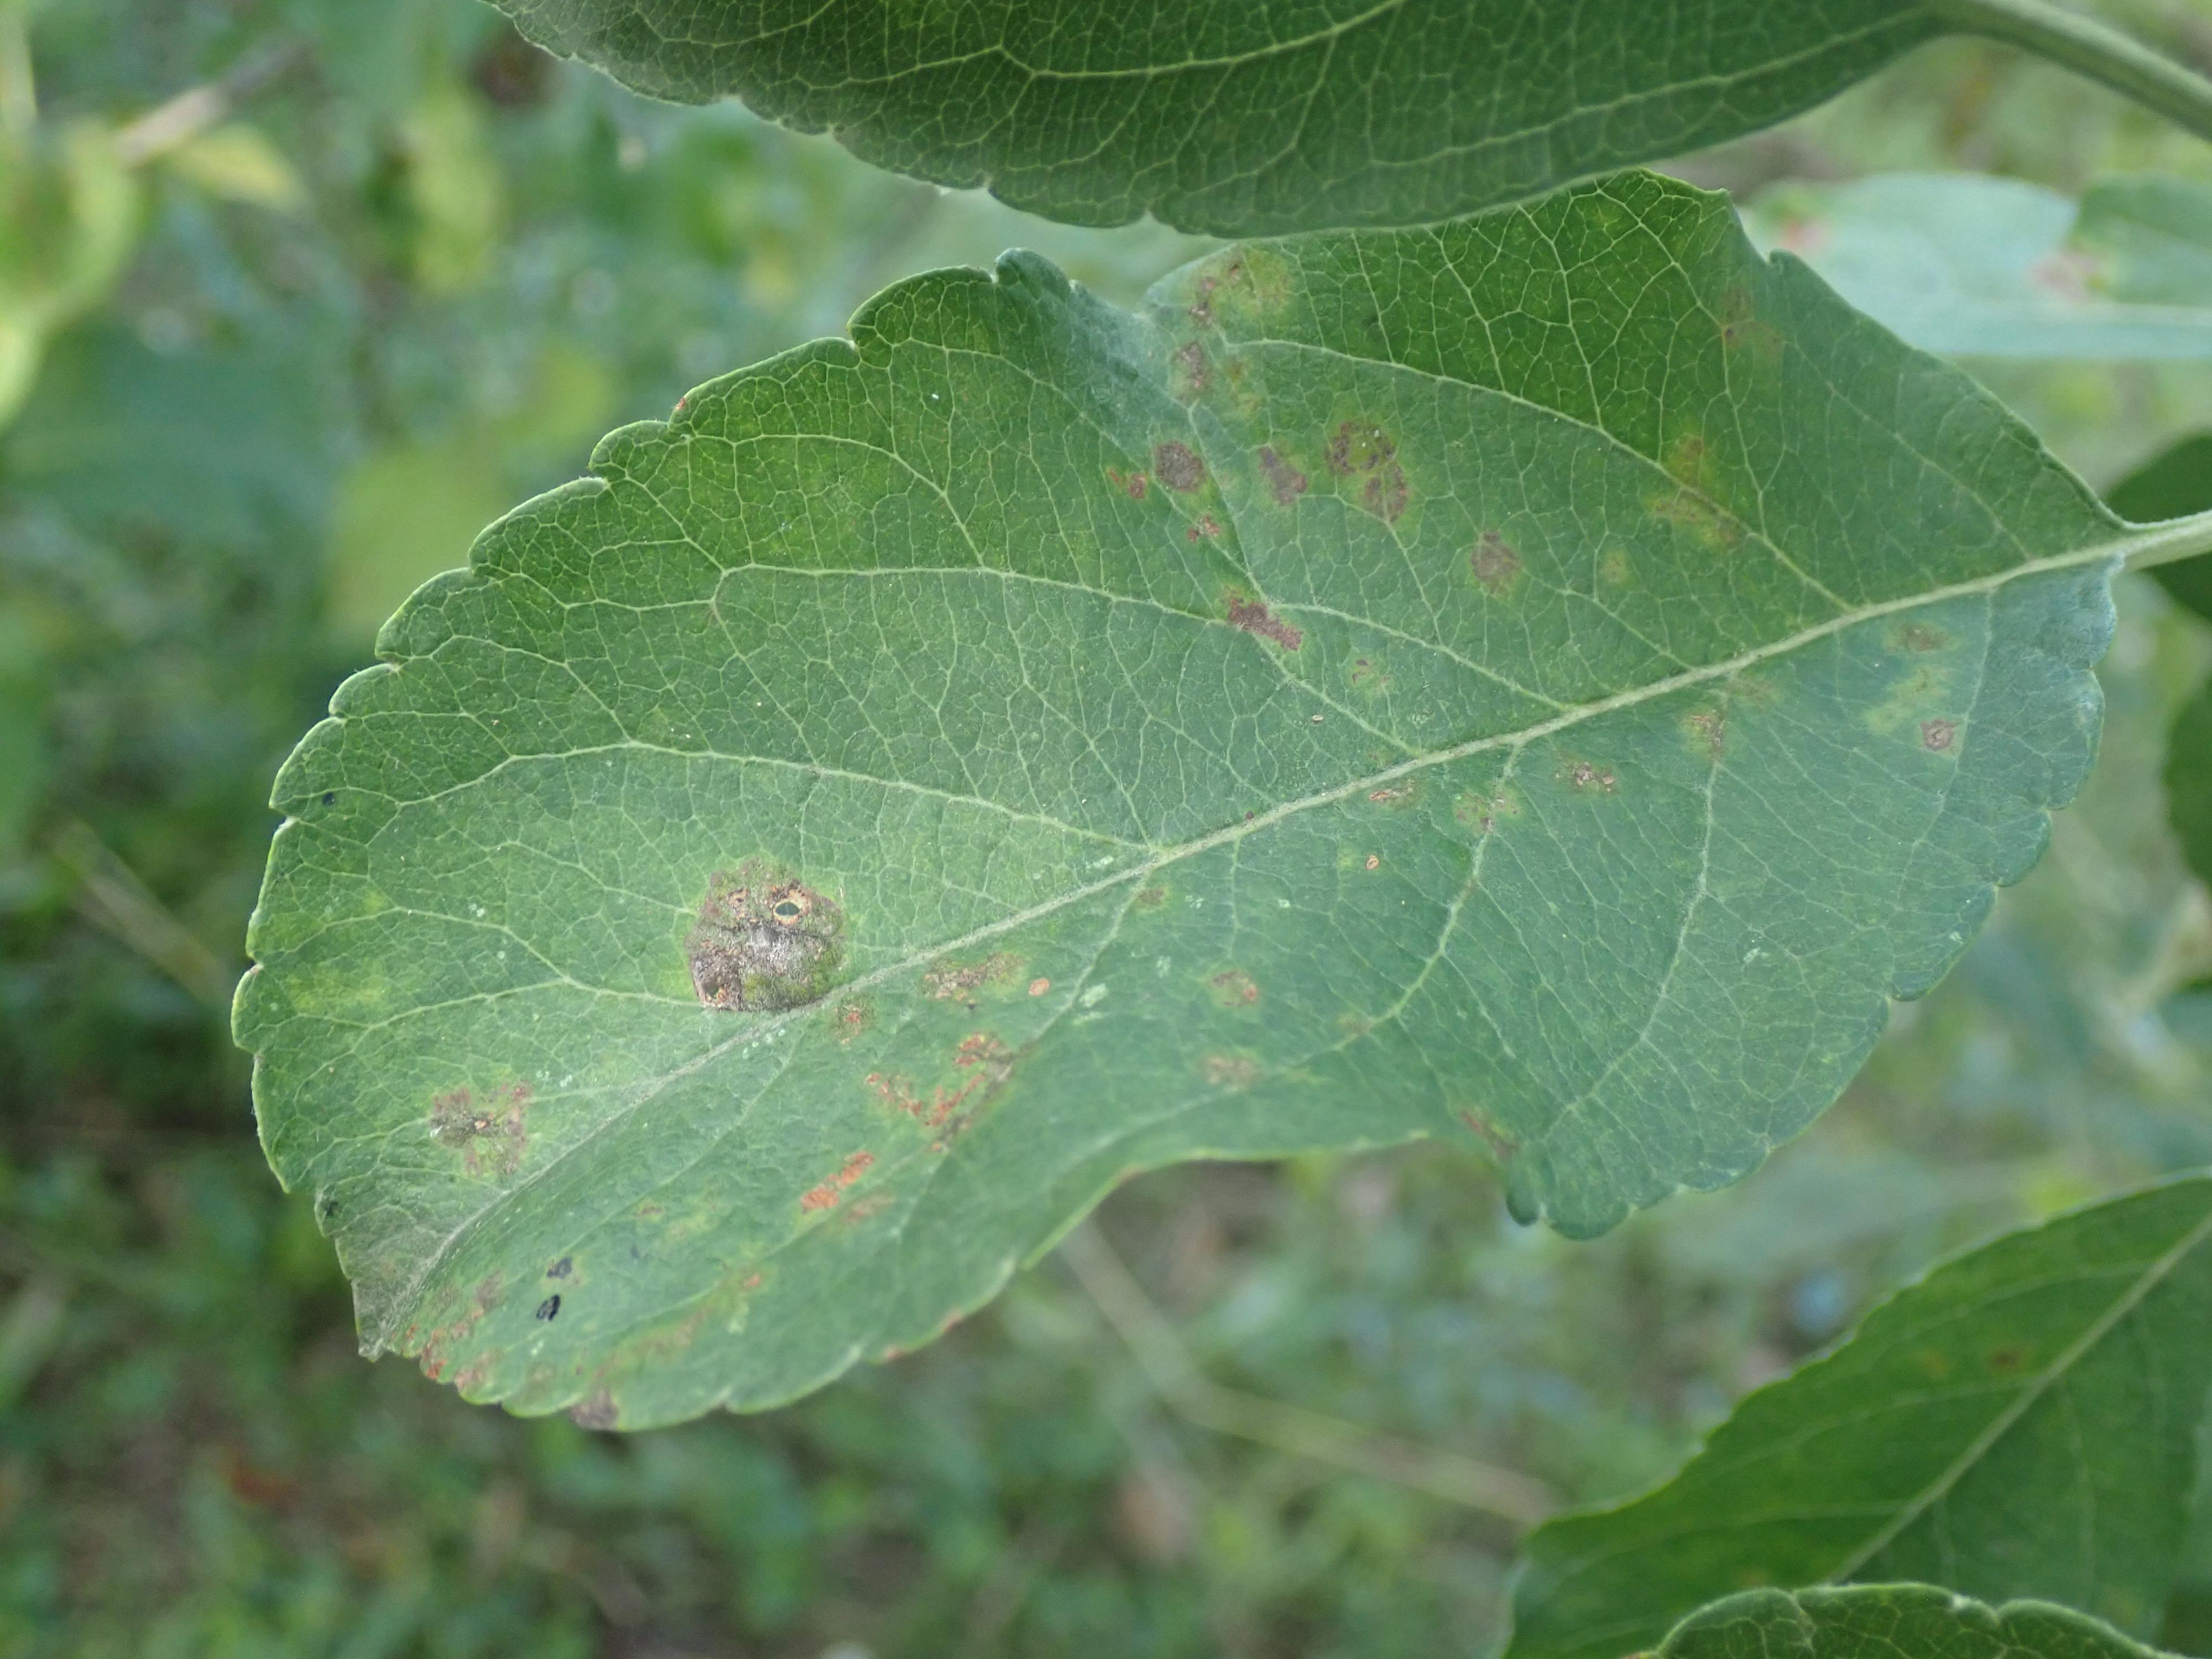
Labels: scab